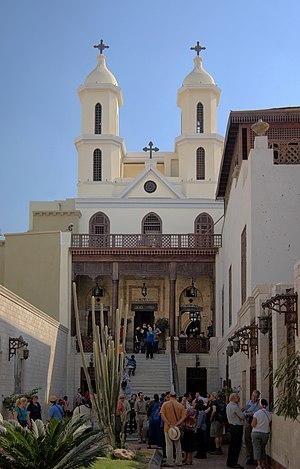
Les coptes désignent un groupe ethnoreligieux indigène d'Afrique du Nord qui habite principalement le pays d'Égypte.
A ne pas confondre avec Simon le Tanneur de Jaffa des Actes des Apôtres
Les chrétiens d'Orient sont les chrétiens qui vivent au Proche-Orient et au Moyen-Orient. Ils représentent des minorités plus ou moins importantes en Irak, en Syrie, en Israël et au Liban, en Égypte, en Iran ou en Turquie, en Inde, au Pakistan.
Al-Kanîsah al-Mu'allaqah, ou également El Moallaqa, est une des plus anciennes et des plus célèbres églises coptes du Caire. Son nom officiel est Sitt Mariam ou Sainte-Marie. Elle est située dans le Vieux Caire, dans le quartier copte. C'est l'une des quatre églises coptes existant toujours dans ce quartier.